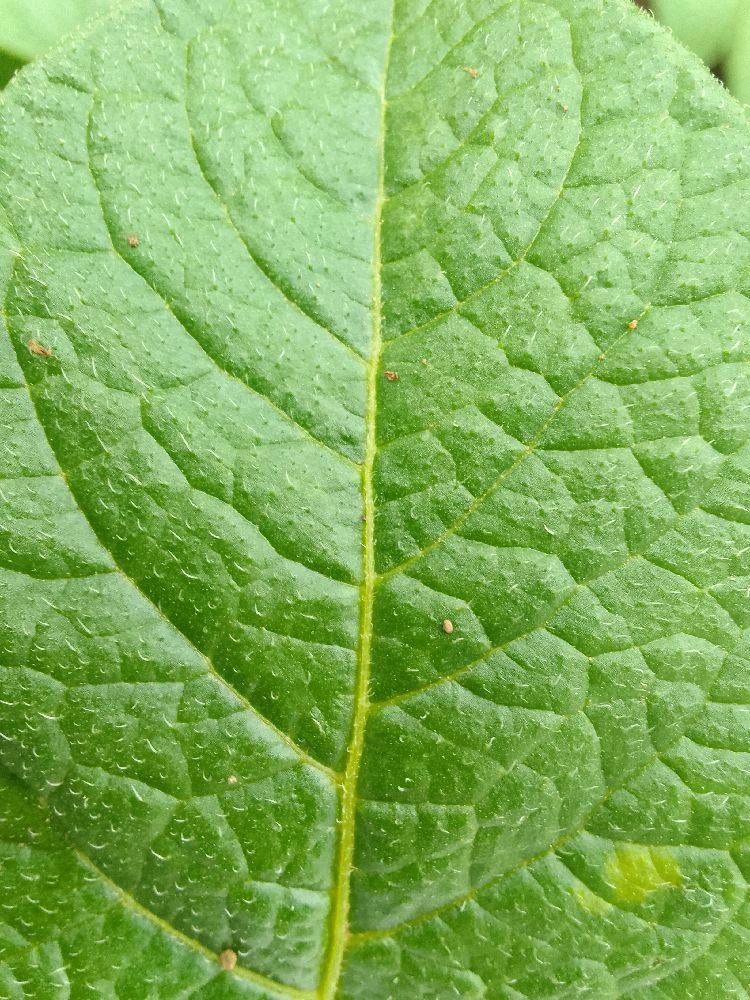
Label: Healthy